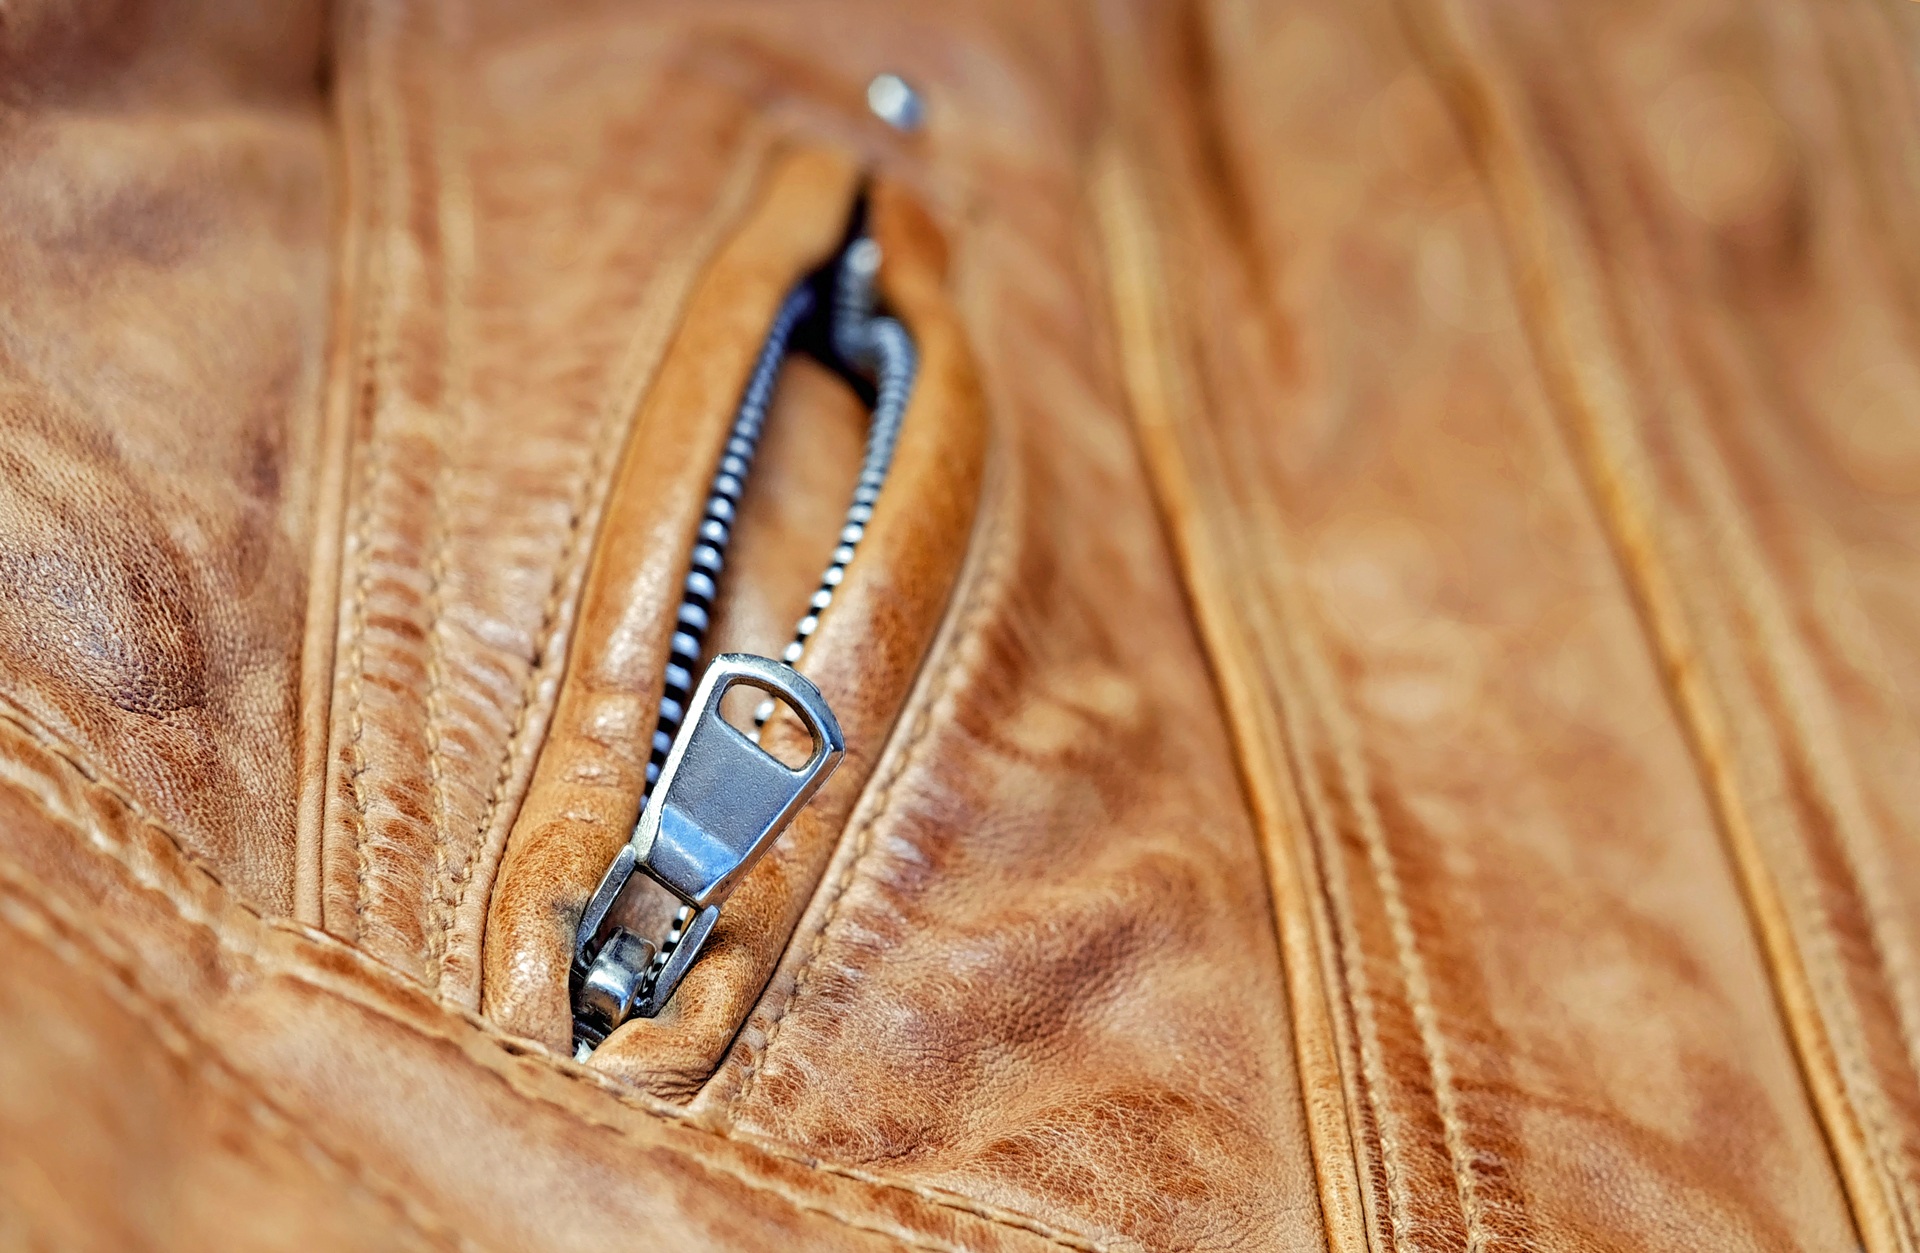
hand, open, wood, leather, metal, brown, handbag, close up, textile, shiny, macro photography, zip, fashion accessory